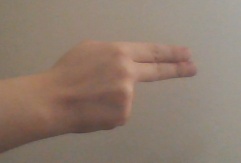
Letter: ain